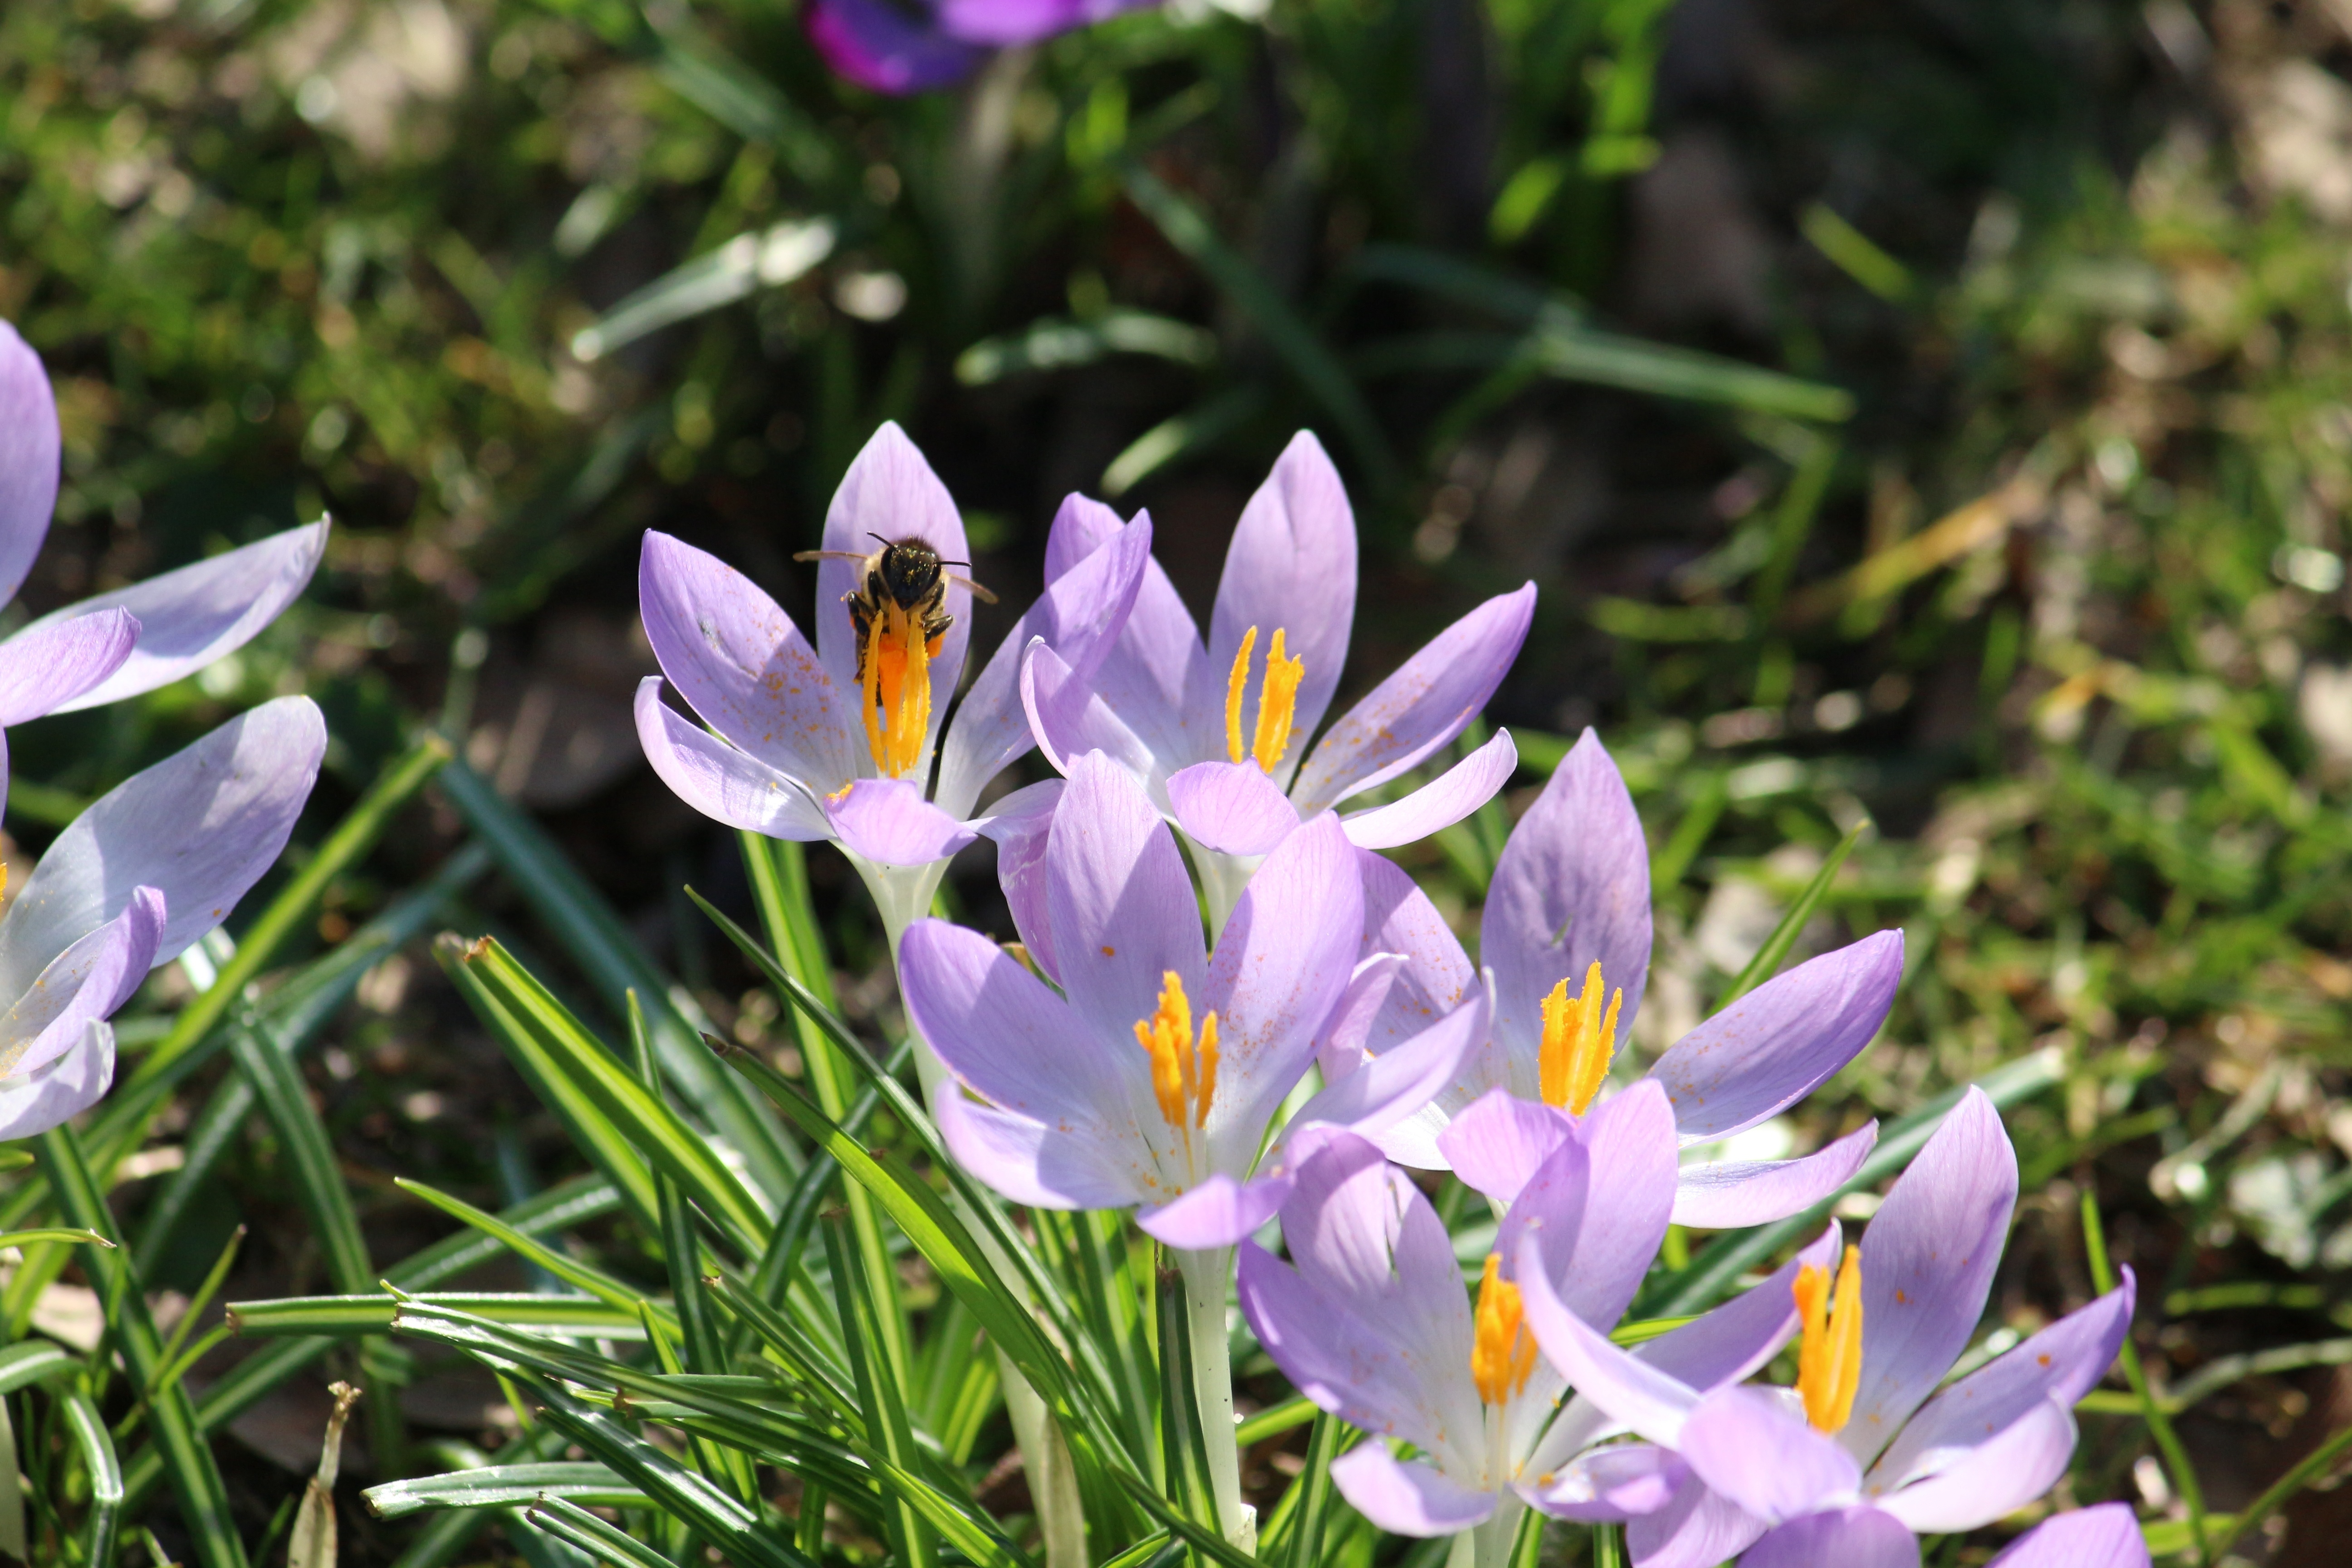
plant, flower, spring, botany, flora, wildflower, eye, bee, crocus, spring flowers, collect pollen, flowering plant, land plant, iris family